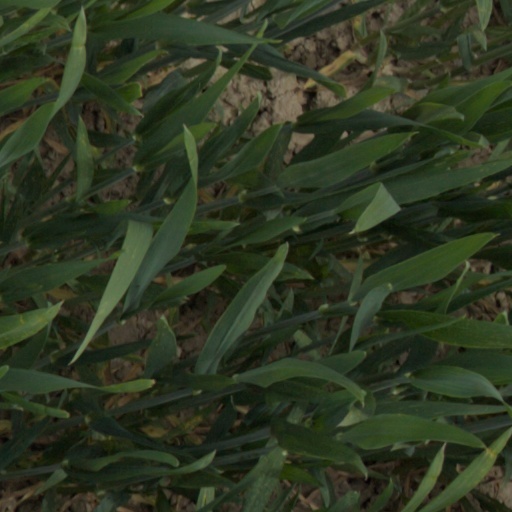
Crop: wheat